Lasiacantha

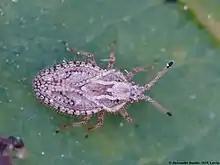
Lasiacantha Capucina specimen

Lasiacantha is a genus of true bugs belonging to the family Tingidae.